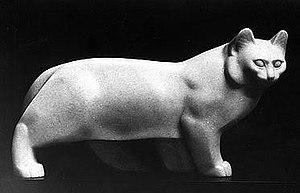
Chat (1926)
André Alfred Lasserre, né le 9 septembre 1902 à Veyrier et mort le 3 février 1981 à Lausanne, est un sculpteur suisse.